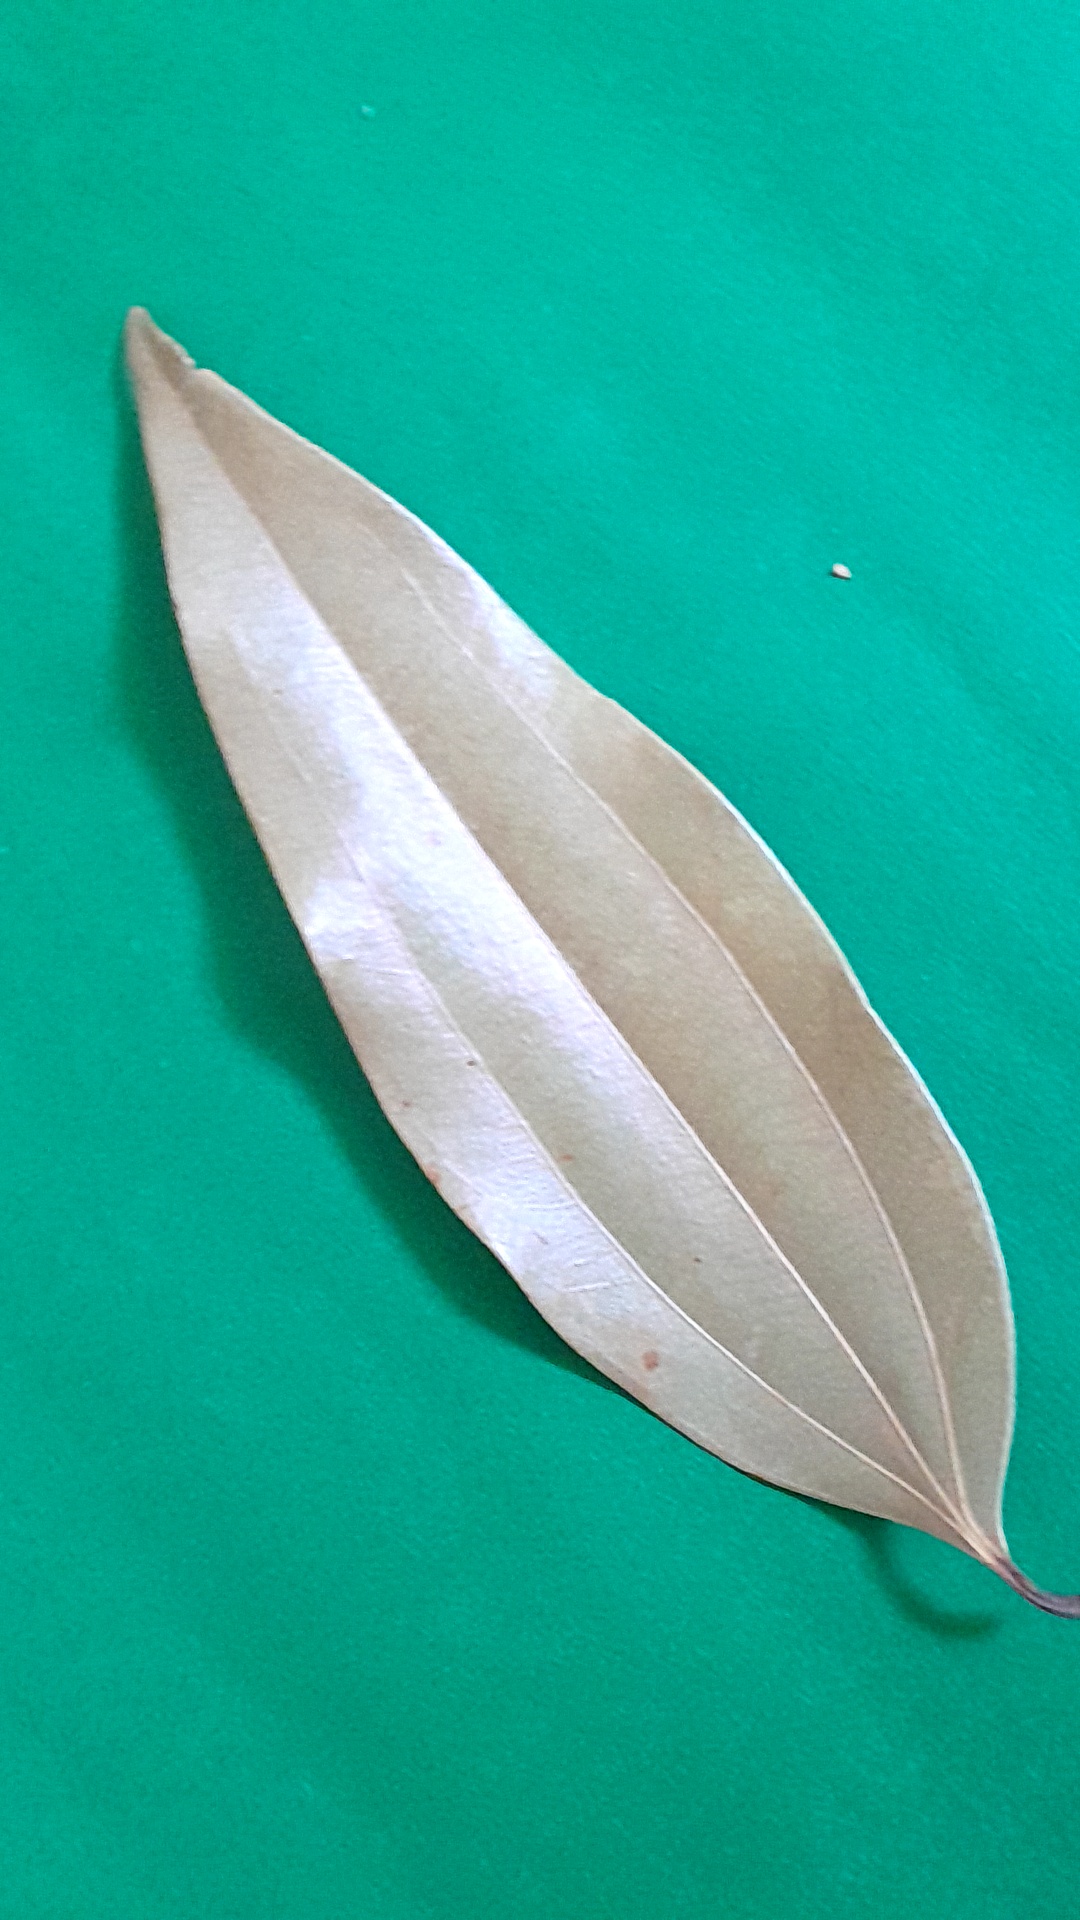
Label: Dry Leaf